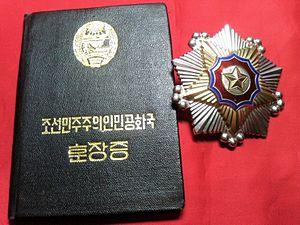
L'Ordre du Drapeau National est un ordre nord-coréen créé le 12 octobre 1948, six semaines après la fondation de la Corée du Nord. Il est l'ordre le plus ancien du pays.